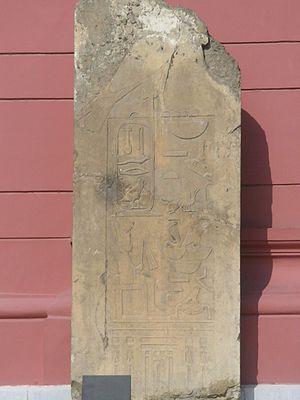
Snéfrou, connu également sous son nom hellénisé Soris, est le roi fondateur de la IVᵉ dynastie de l'Égypte sous l'Ancien Empire. Les estimations de son règne varient ; il aurait régné aux alentours de 2600 avant notre ère. Il a succédé à Houni et a précédé son fils Khéops. Il a construit au moins trois pyramides qui survivent encore aujourd'hui et a introduit des innovations majeures dans la conception et la construction des pyramides.